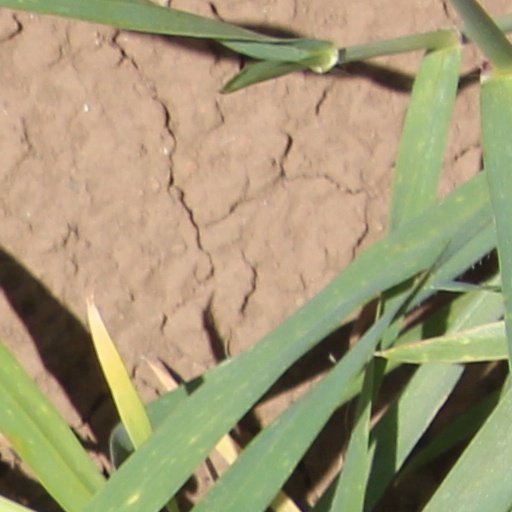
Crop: wheat